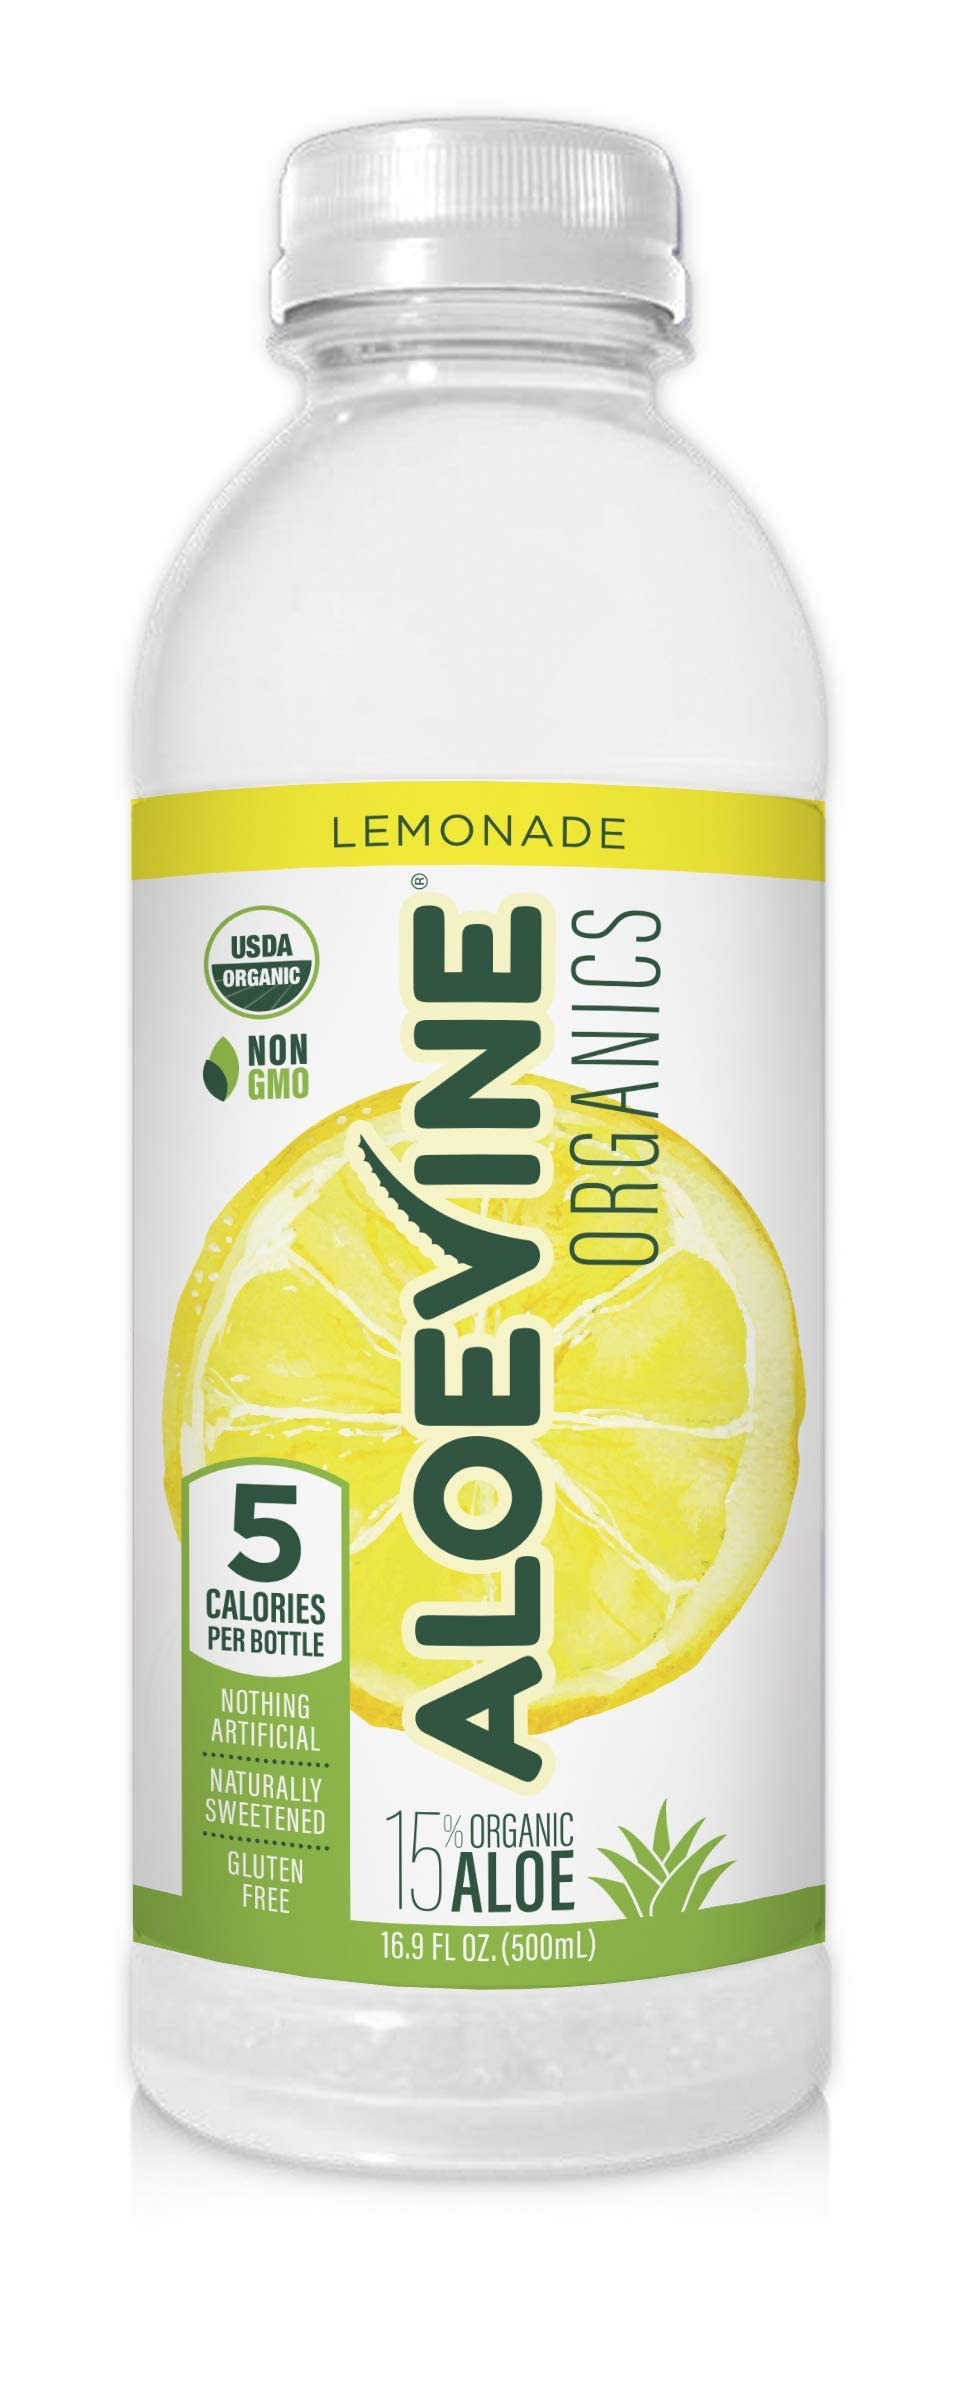
Item Name: Aloevine Organics Aloe Vera Drink 16.9 oz (Lemonade)
Bullet Point 1: With 15% Organic Aloe (pulp free)
Bullet Point 2: 5 Calories Per Bottle
Bullet Point 3: No Artificial Sweeteners, No Artificial Flavors, No Artificial Colors
Bullet Point 4: USDA Organic, Non-GMO, Kosher, Gluten Free
Bullet Point 5: Proudly Made In The USA
Value: 16.9
Unit: Fl Oz

Price: 30.99